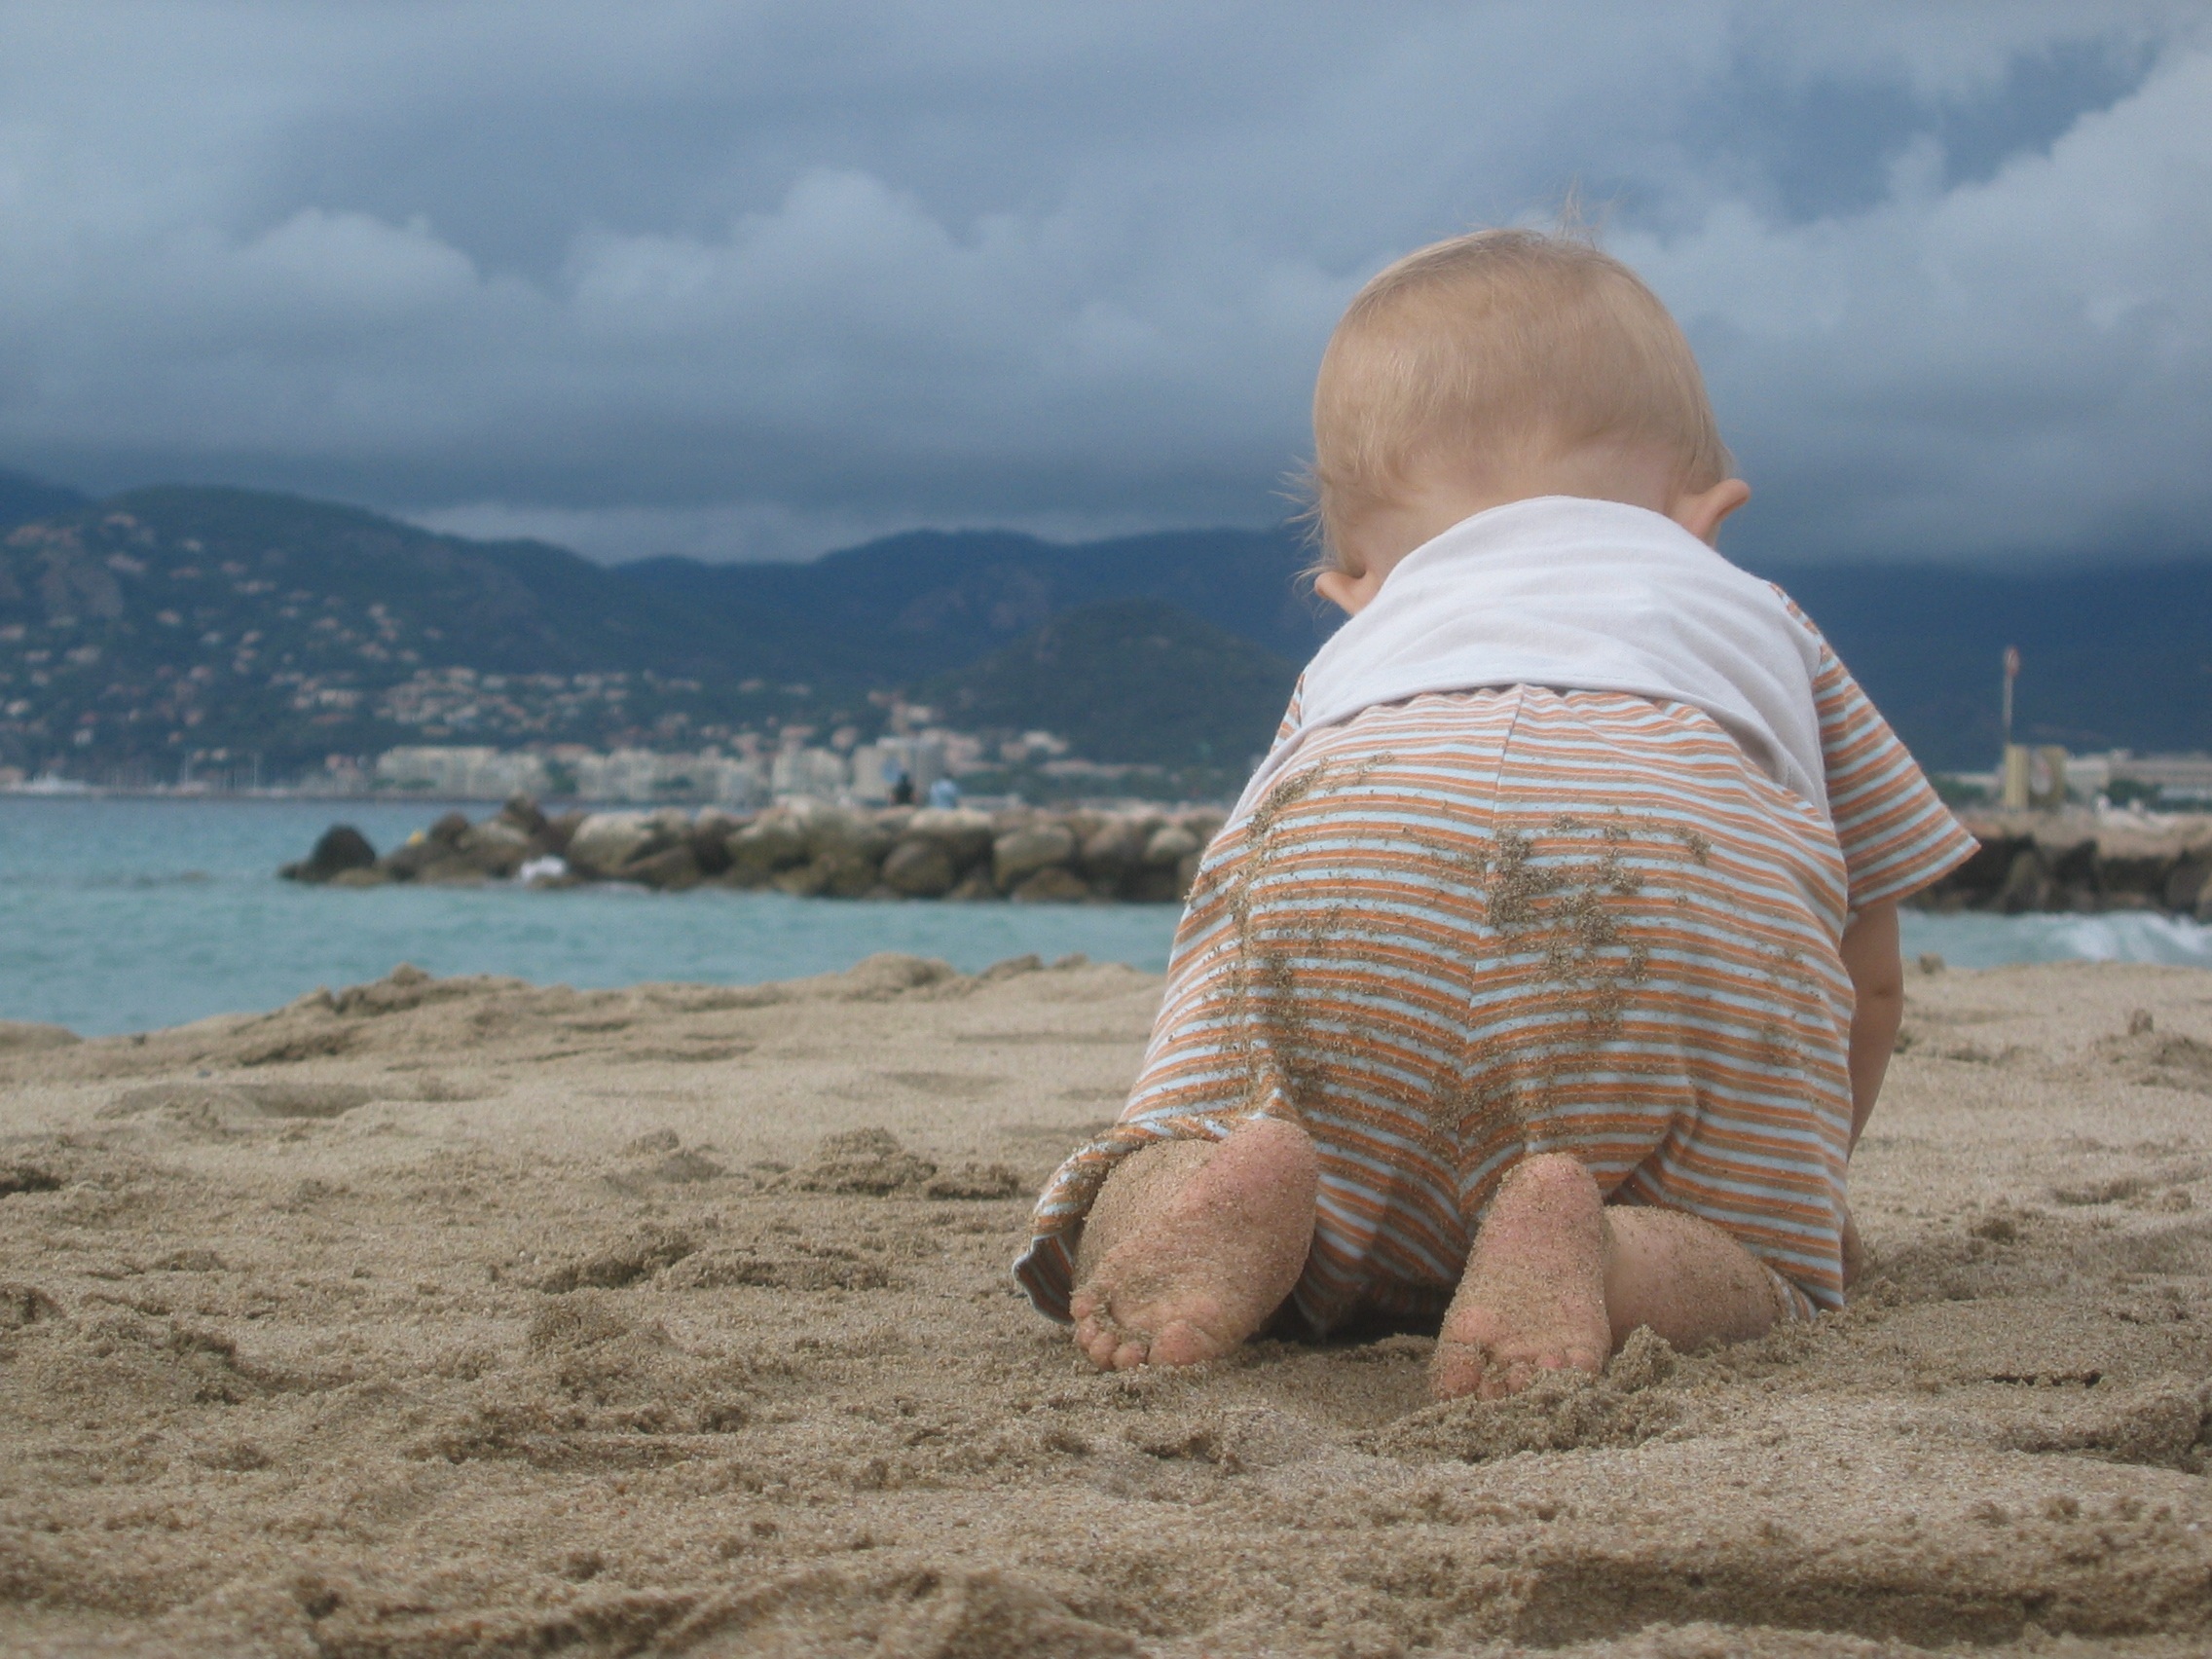
beach, sea, coast, water, sand, sky, shore, summer, vacation, france, child, material, body of water, clouds, holidays, cannes, human positions